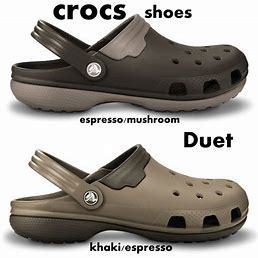
Brand: Crocs
Model: 100